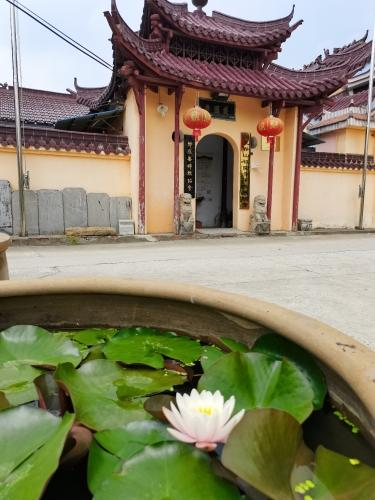
地标名称：安徽梅渚小九华护国寺
所在城市：宣城市·郎溪县